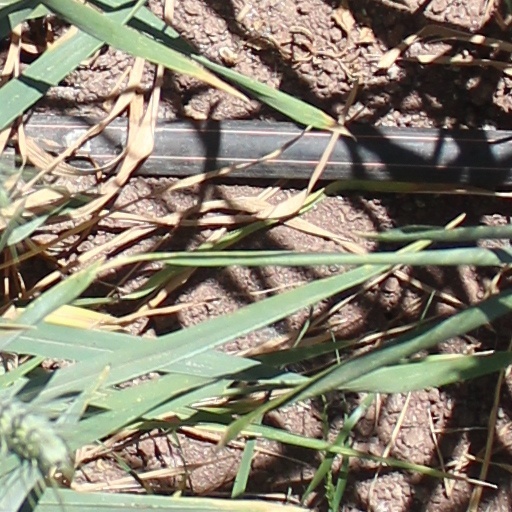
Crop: wheat